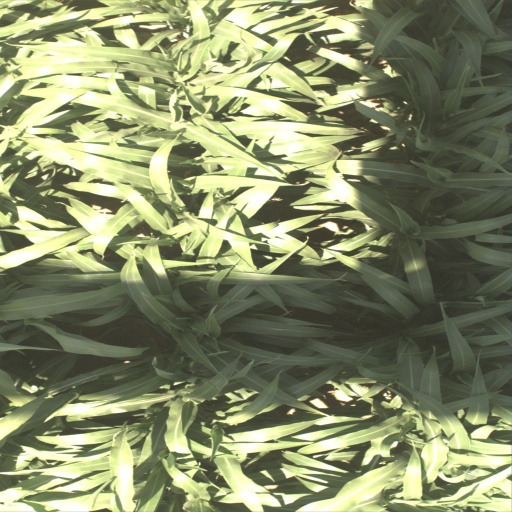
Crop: sorghum